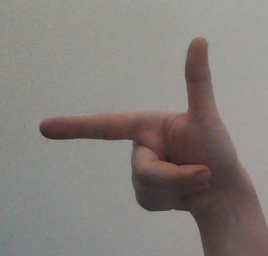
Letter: yaa